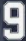
Number: 9